Space Shuttle thermal protection system

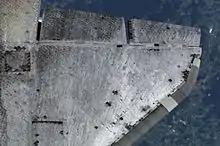
"Discovery"'s under wing surfaces are protected by thousands of High-Temperature Reusable Insulation tiles.

Aerodynamic heating during reentry would push the temperature well above this level in areas, so an effective insulator was needed.